Electric generator

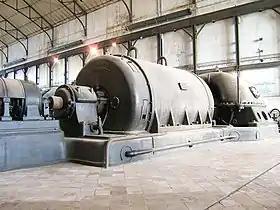
Early Ganz Generator in Zwevegem, West Flanders, Belgium

Electromagnetic generators fall into one of two broad categories, dynamos and alternators.